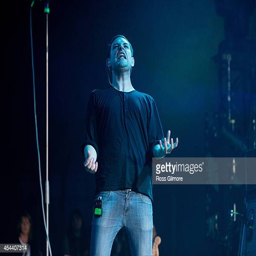
person of indie rock artist performs on stage